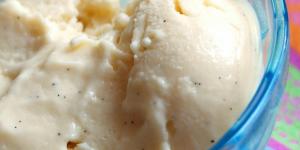
nieve de vainilla